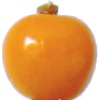
Label: Physalis 1